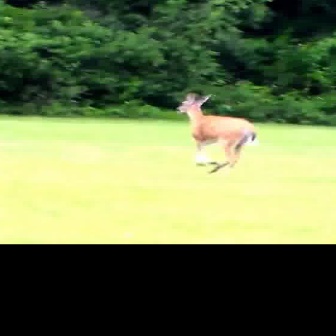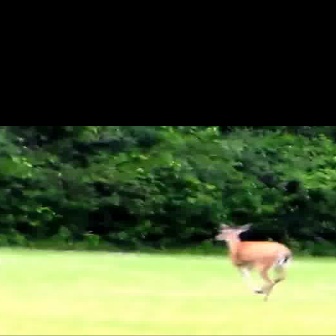
  Please identify the target specified by the bounding box [174,91,257,174] in the first image and locate it in the second image. Return the coordinates in [x_min,y_min,x_max,y_max] format.
Answer: [213,222,293,302]